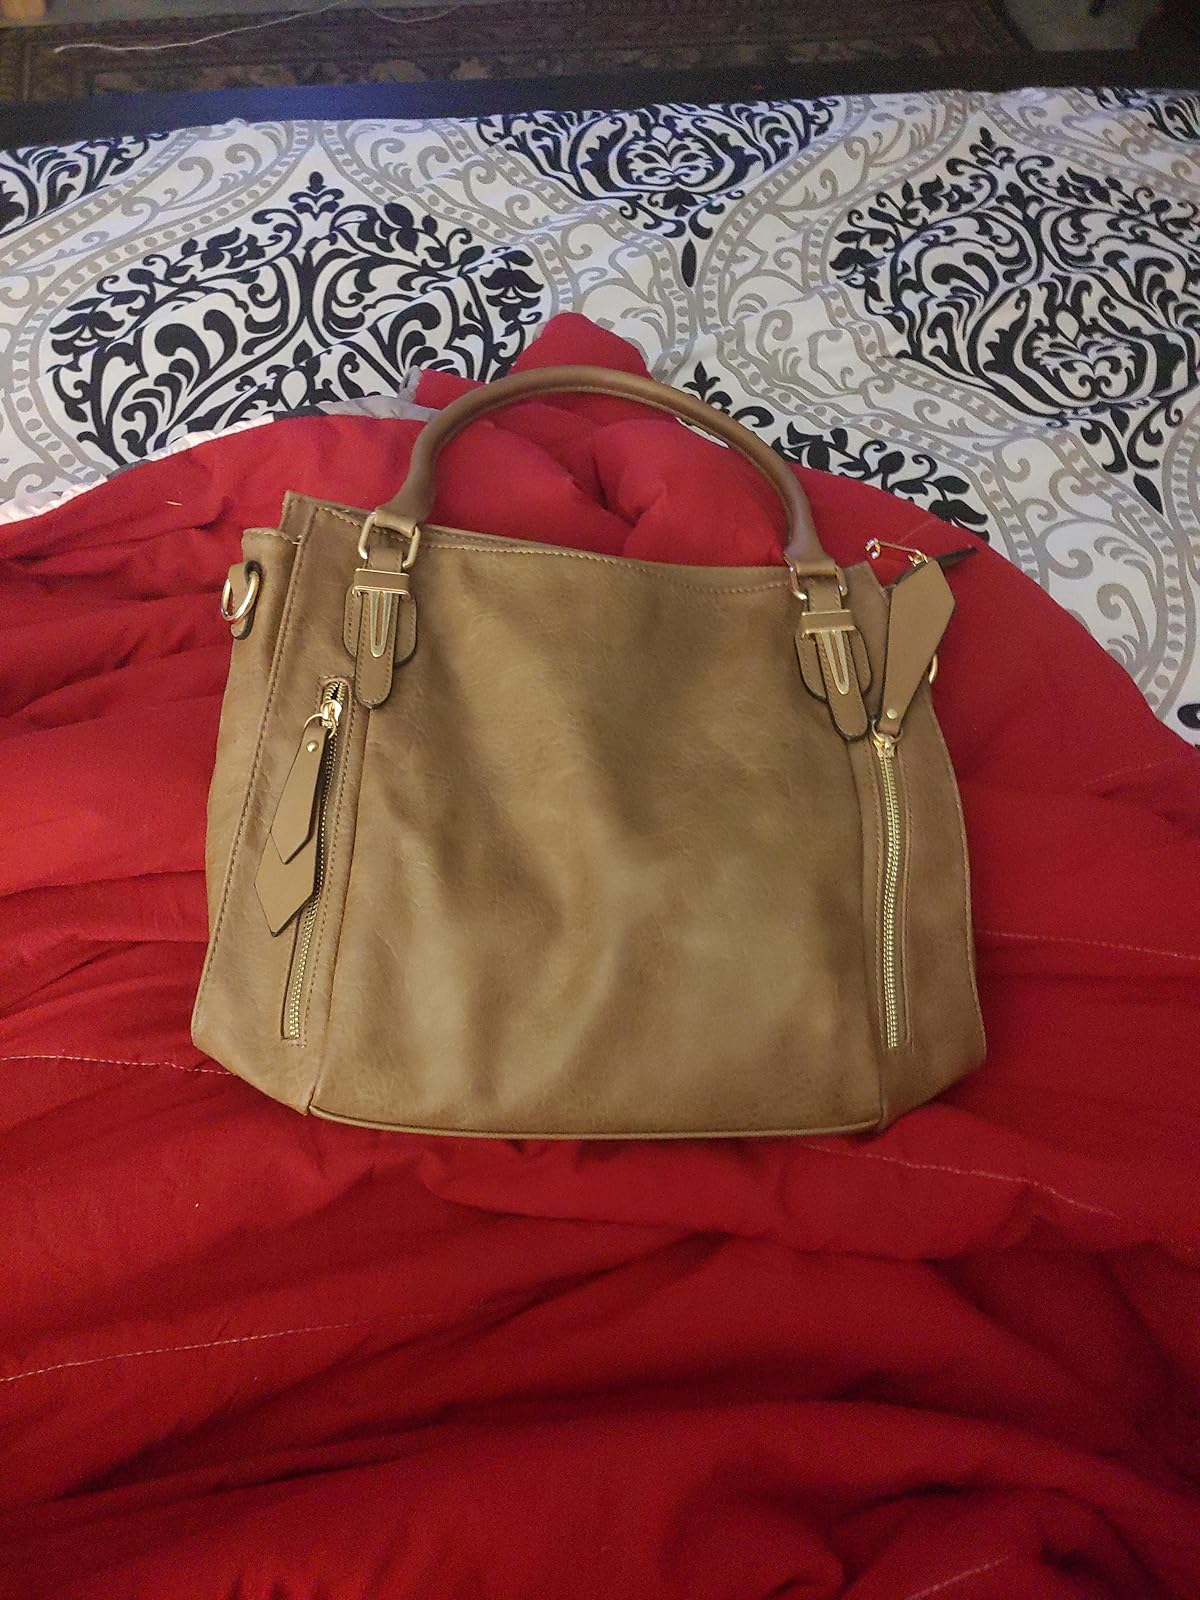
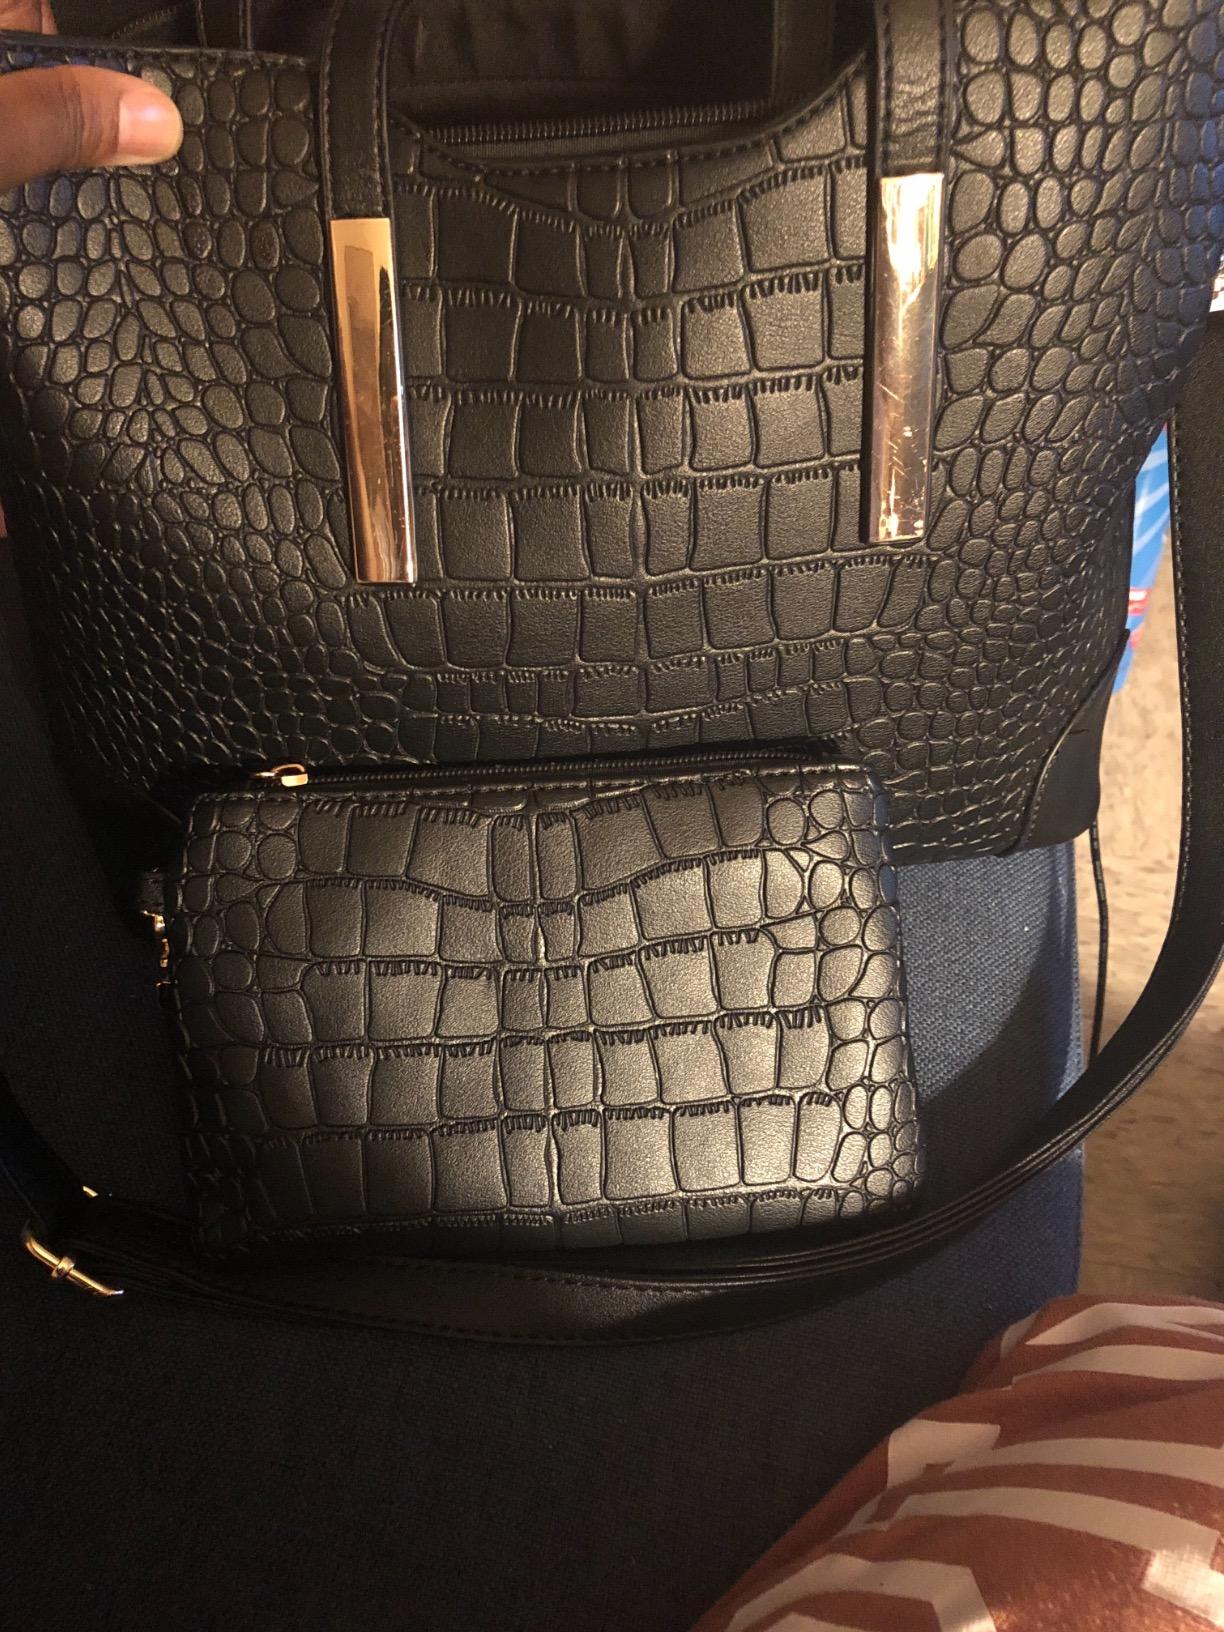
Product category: accessories_handbag
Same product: no